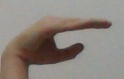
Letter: jeem